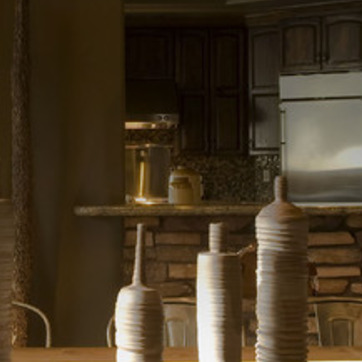
Material: ceramic